Ampex 601

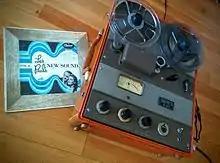
Ampex 601 playing a recording of "Les Paul's New Sound". Made in Redwood City, California. Circa 1956.

The Ampex 601 was succeeded by the Ampex 602, which was available as 602 and 602-2 models. The Ampex 600 and 601 were housed in light brown Samsonite cases. Optionally, the machine could be 19" rack-mounted, using an adapter plate. The Ampex 602 was housed in a dark brown Samsonite case with similar rack-mounting provisions. Companion speaker-amplifiers were also available, and were housed in the same style cases. Models 620, 621 and 622.